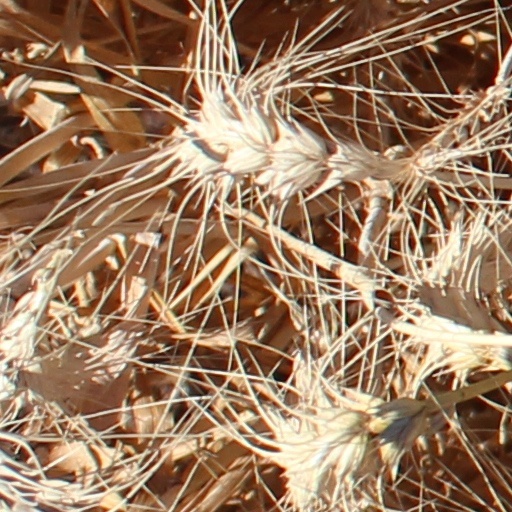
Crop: wheat